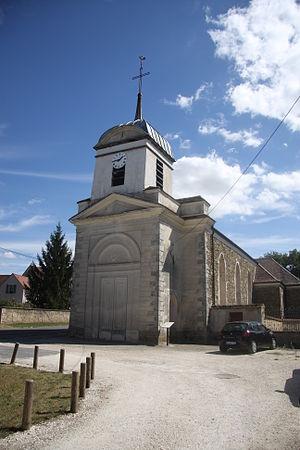
Église Saint-Pierre de Mauperthuis
L'église Saint-Pierre est une église catholique située à Mauperthuis, en France.